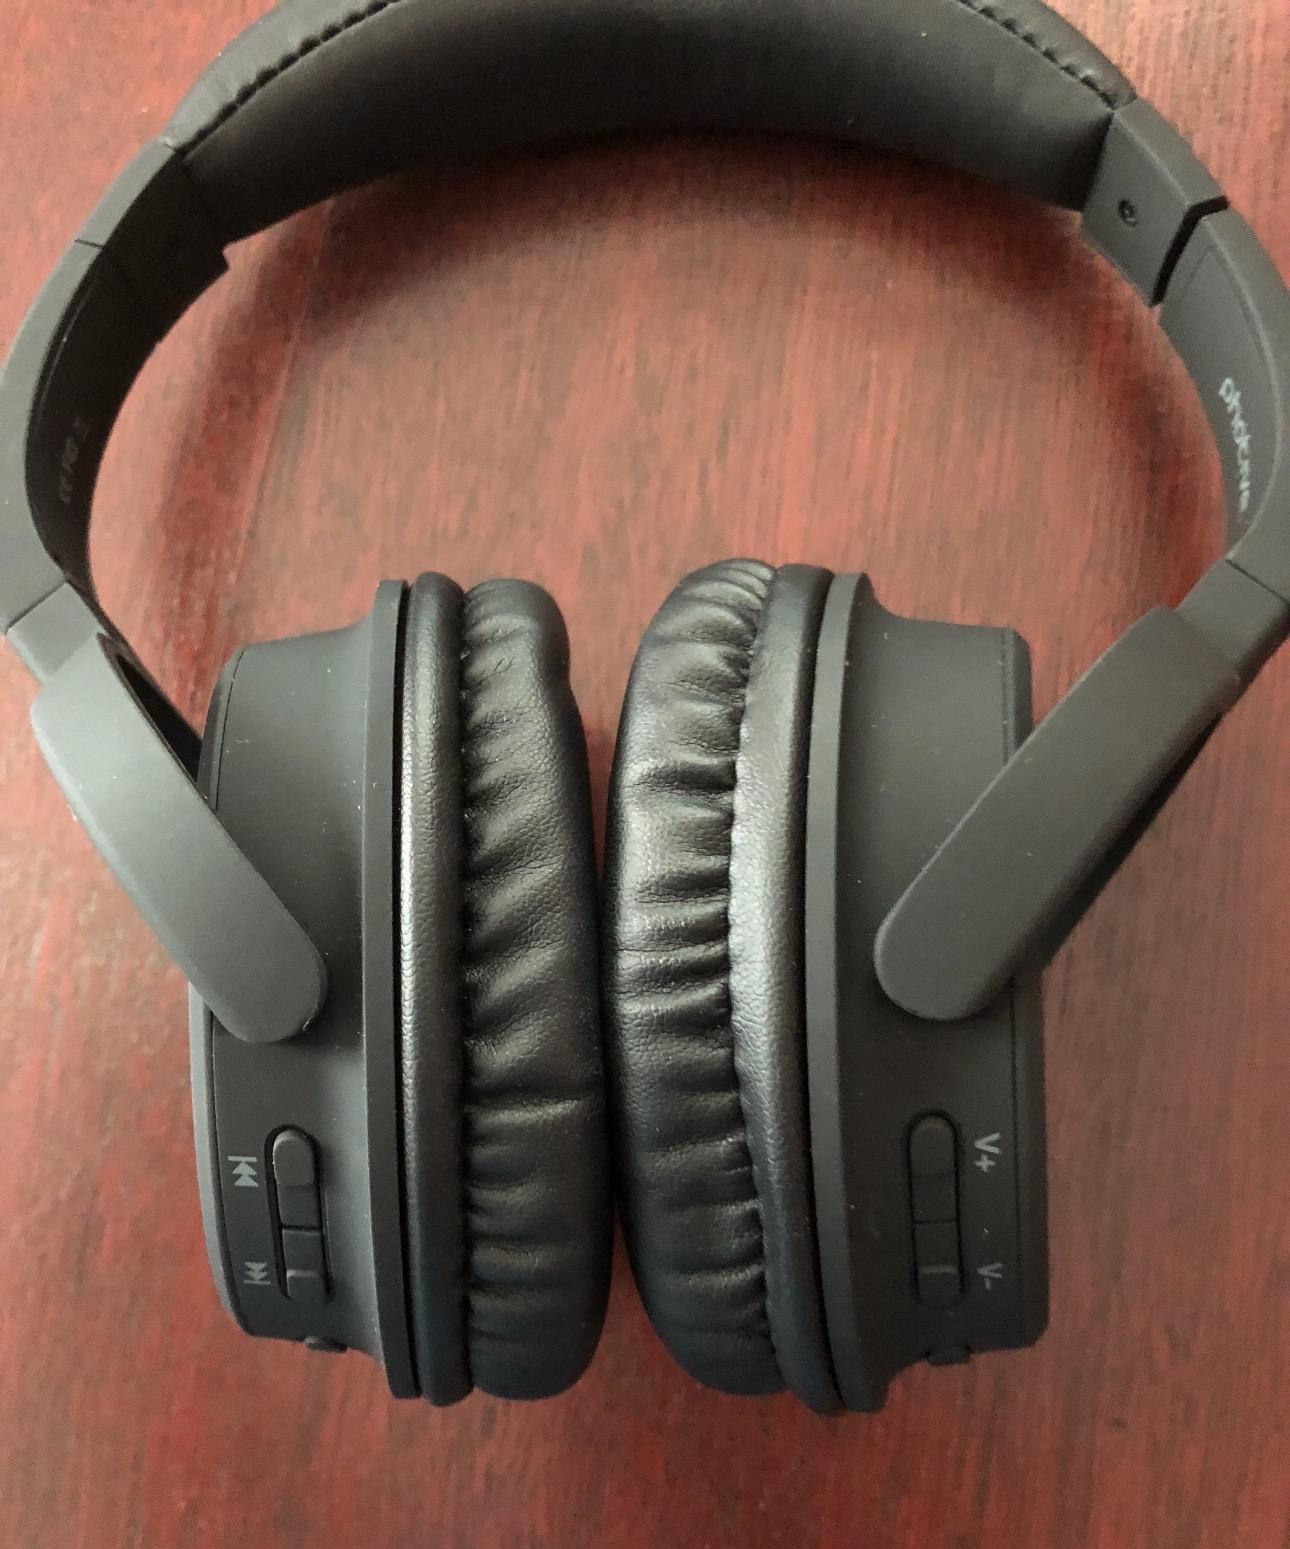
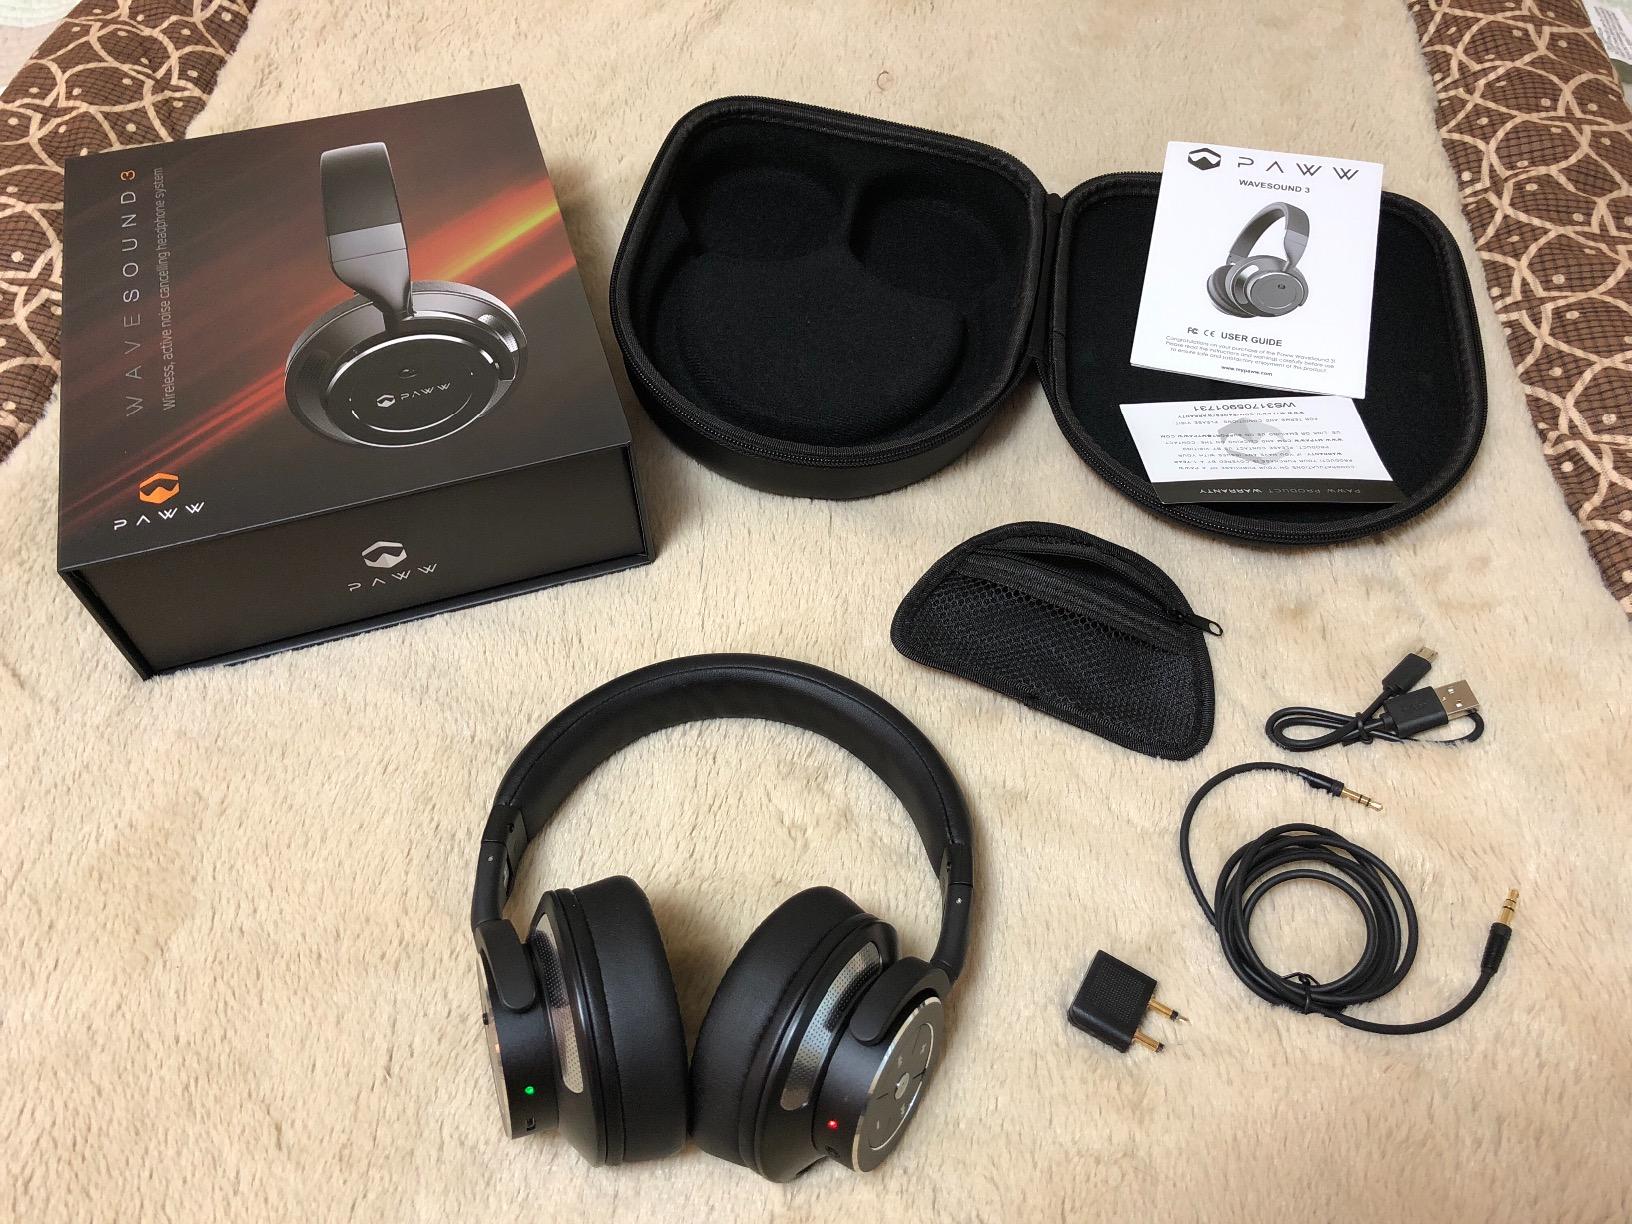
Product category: headphones
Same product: no